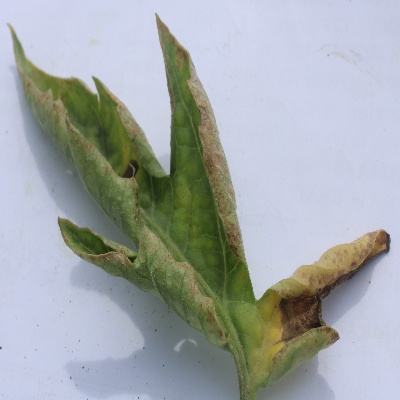
Crop: Tomato
Condition: leaf curl